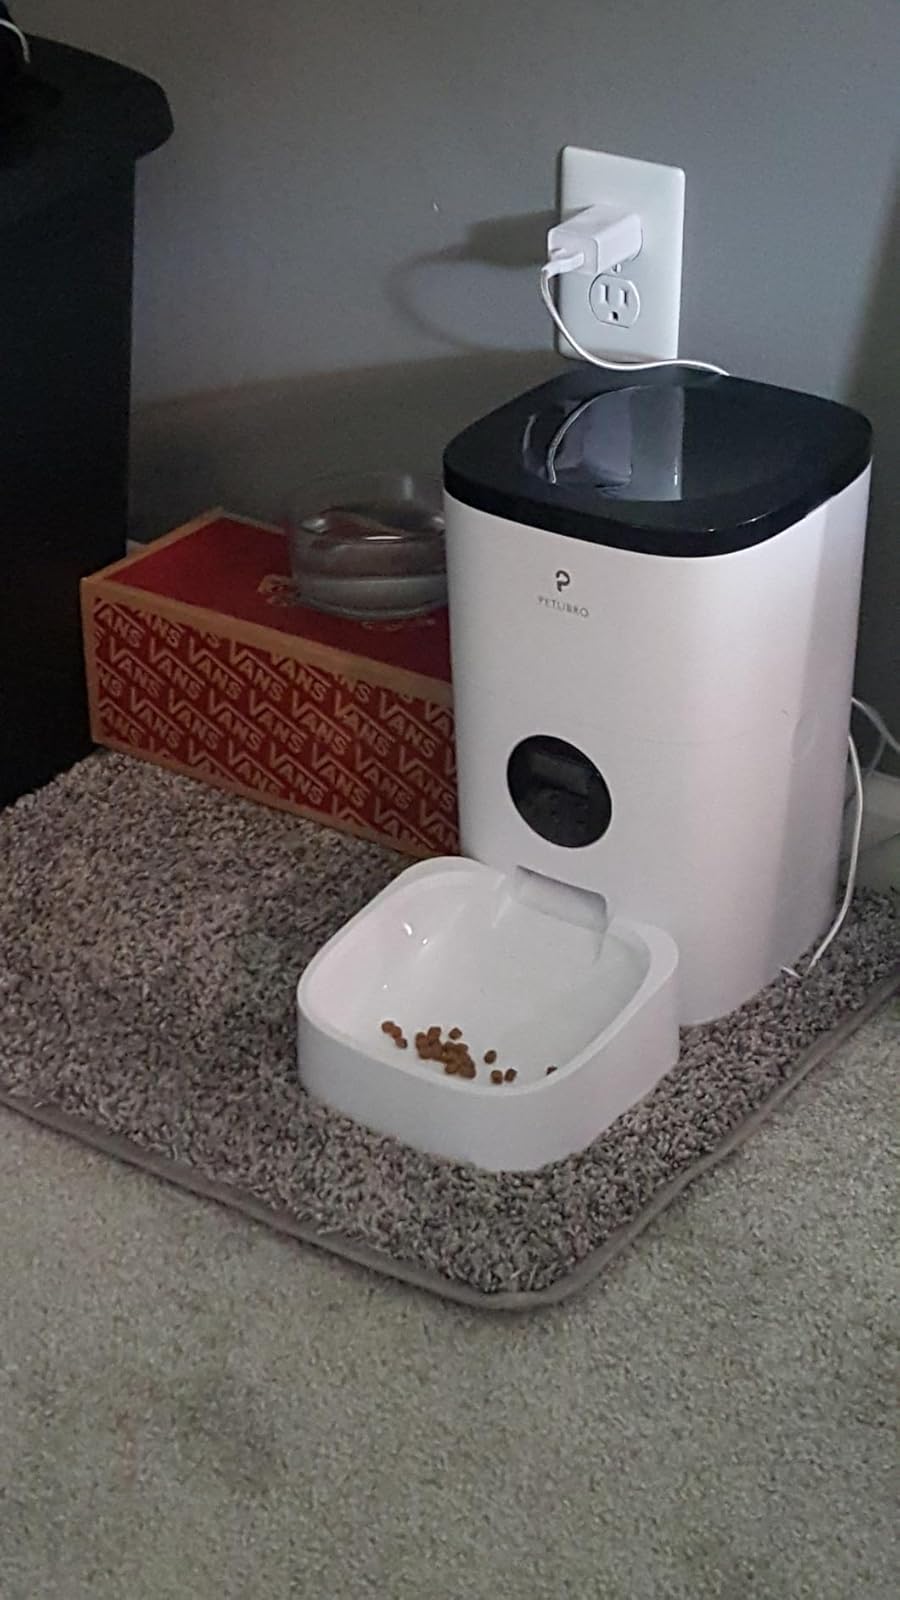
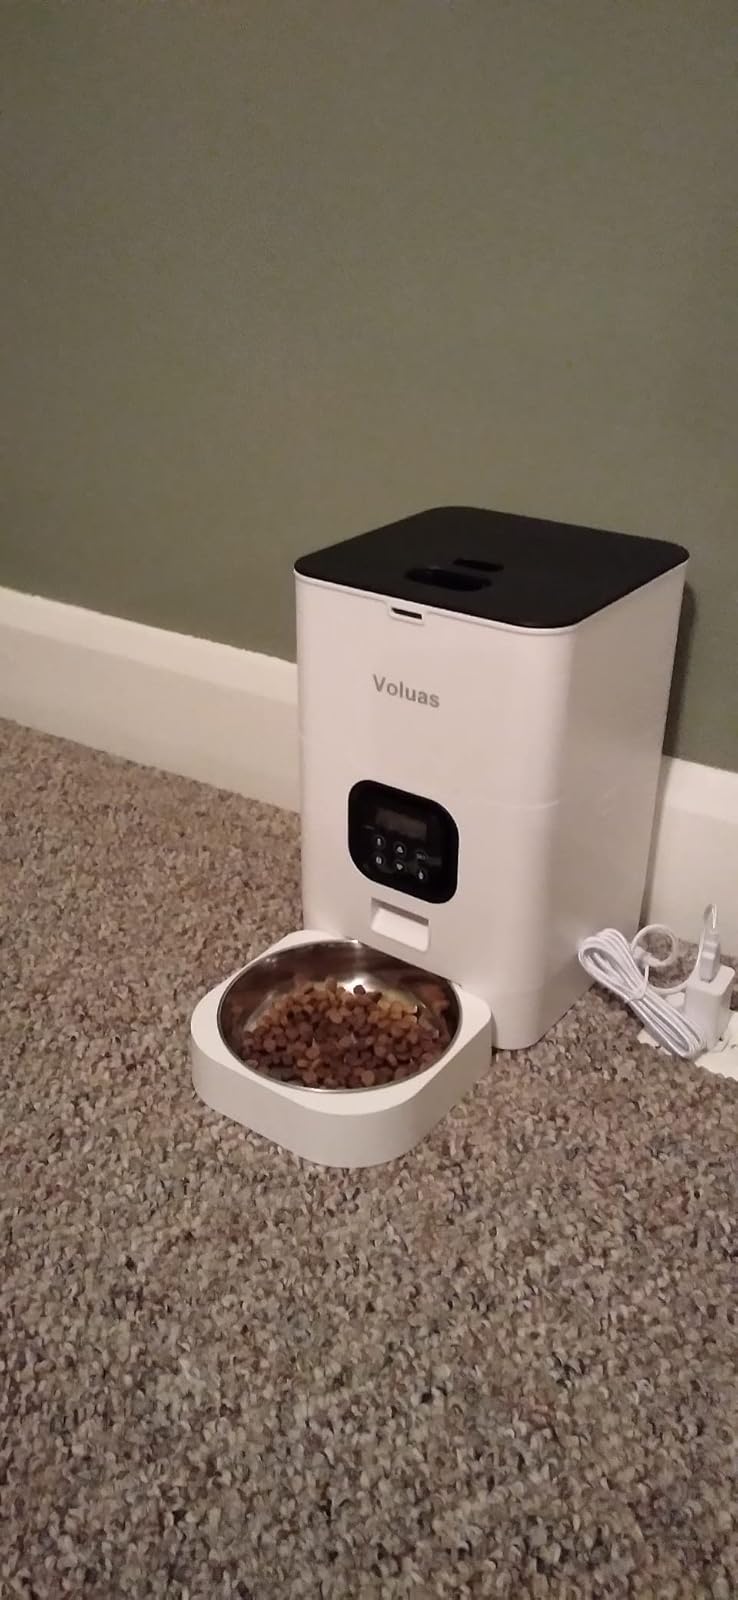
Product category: items_feeder
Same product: no